Flower's Curse

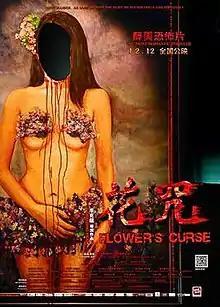

Flower's Curse is a 2014 Chinese romance horror thriller film directed by Li Kelong. It was released on December 12 in China.